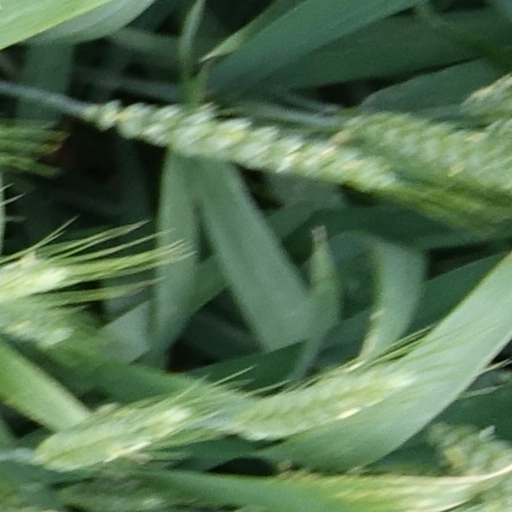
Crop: wheat